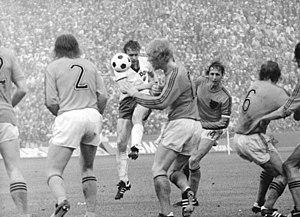
L'Équipe d'Allemagne de l'Est de football participe pour la première et unique fois à une phase finale de la Coupe du monde de football, celle de 1974, en Allemagne de l'Ouest. Cette coupe du monde restera le fait d'armes de la sélection est-allemande, atteignant le second tour de la coupe du monde de football de 1974.